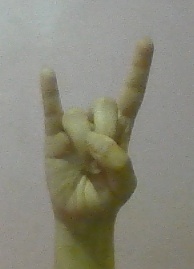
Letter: la